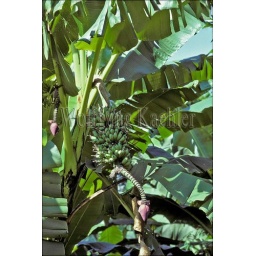
North thailand, village near chaing mai, ban thongkai, banana plants